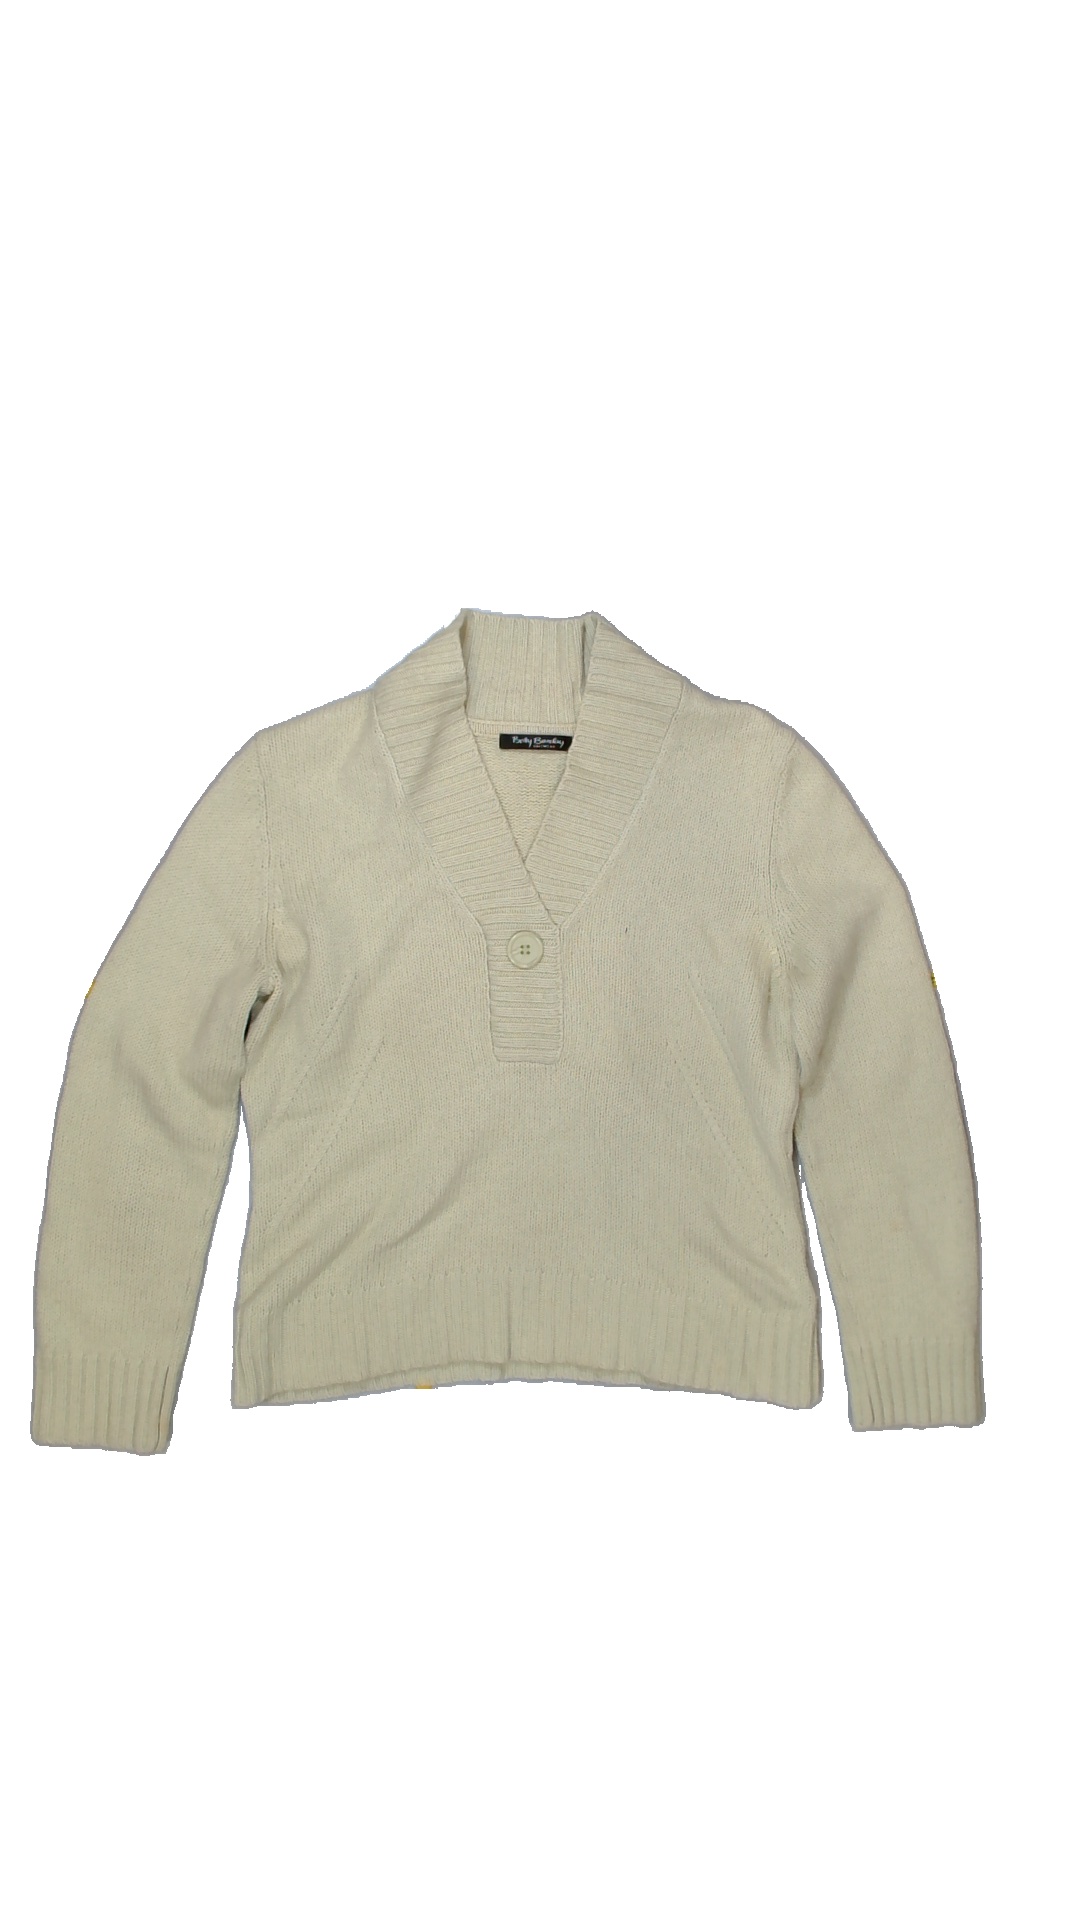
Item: Sweater (Ladies)
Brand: Betty Barkley
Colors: Green
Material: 50%wool 50%acryl
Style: No trend
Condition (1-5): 3
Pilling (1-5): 3
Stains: No
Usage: Export
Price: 50-100